Anti-aircraft warfare

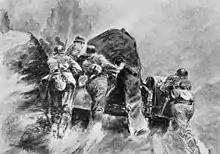
"Flak in the Balkans, 1942" (drawing by Helmuth Ellgaard)

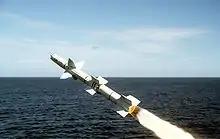
A 1970s-era Talos anti-aircraft missile, fired from a cruiser

The Germans developed massive reinforced-concrete blockhouses, some more than six stories high, which were known as "Hochbunker" 'high bunkers' or ""Flaktürme" flak towers, on which they placed anti-aircraft artillery. Those in cities attacked by the Allied land forces became fortresses. Several in Berlin were some of the last buildings to fall to the Soviets during the Battle of Berlin in 1945. The British built structures such as the Maunsell Forts in the North Sea, the Thames Estuary and other tidal areas upon which they based guns. After the war most were left to rot. Some were outside territorial waters, and had a second life in the 1960s as platforms for pirate radio stations, while another became the base of a micronation, the Principality of Sealand.